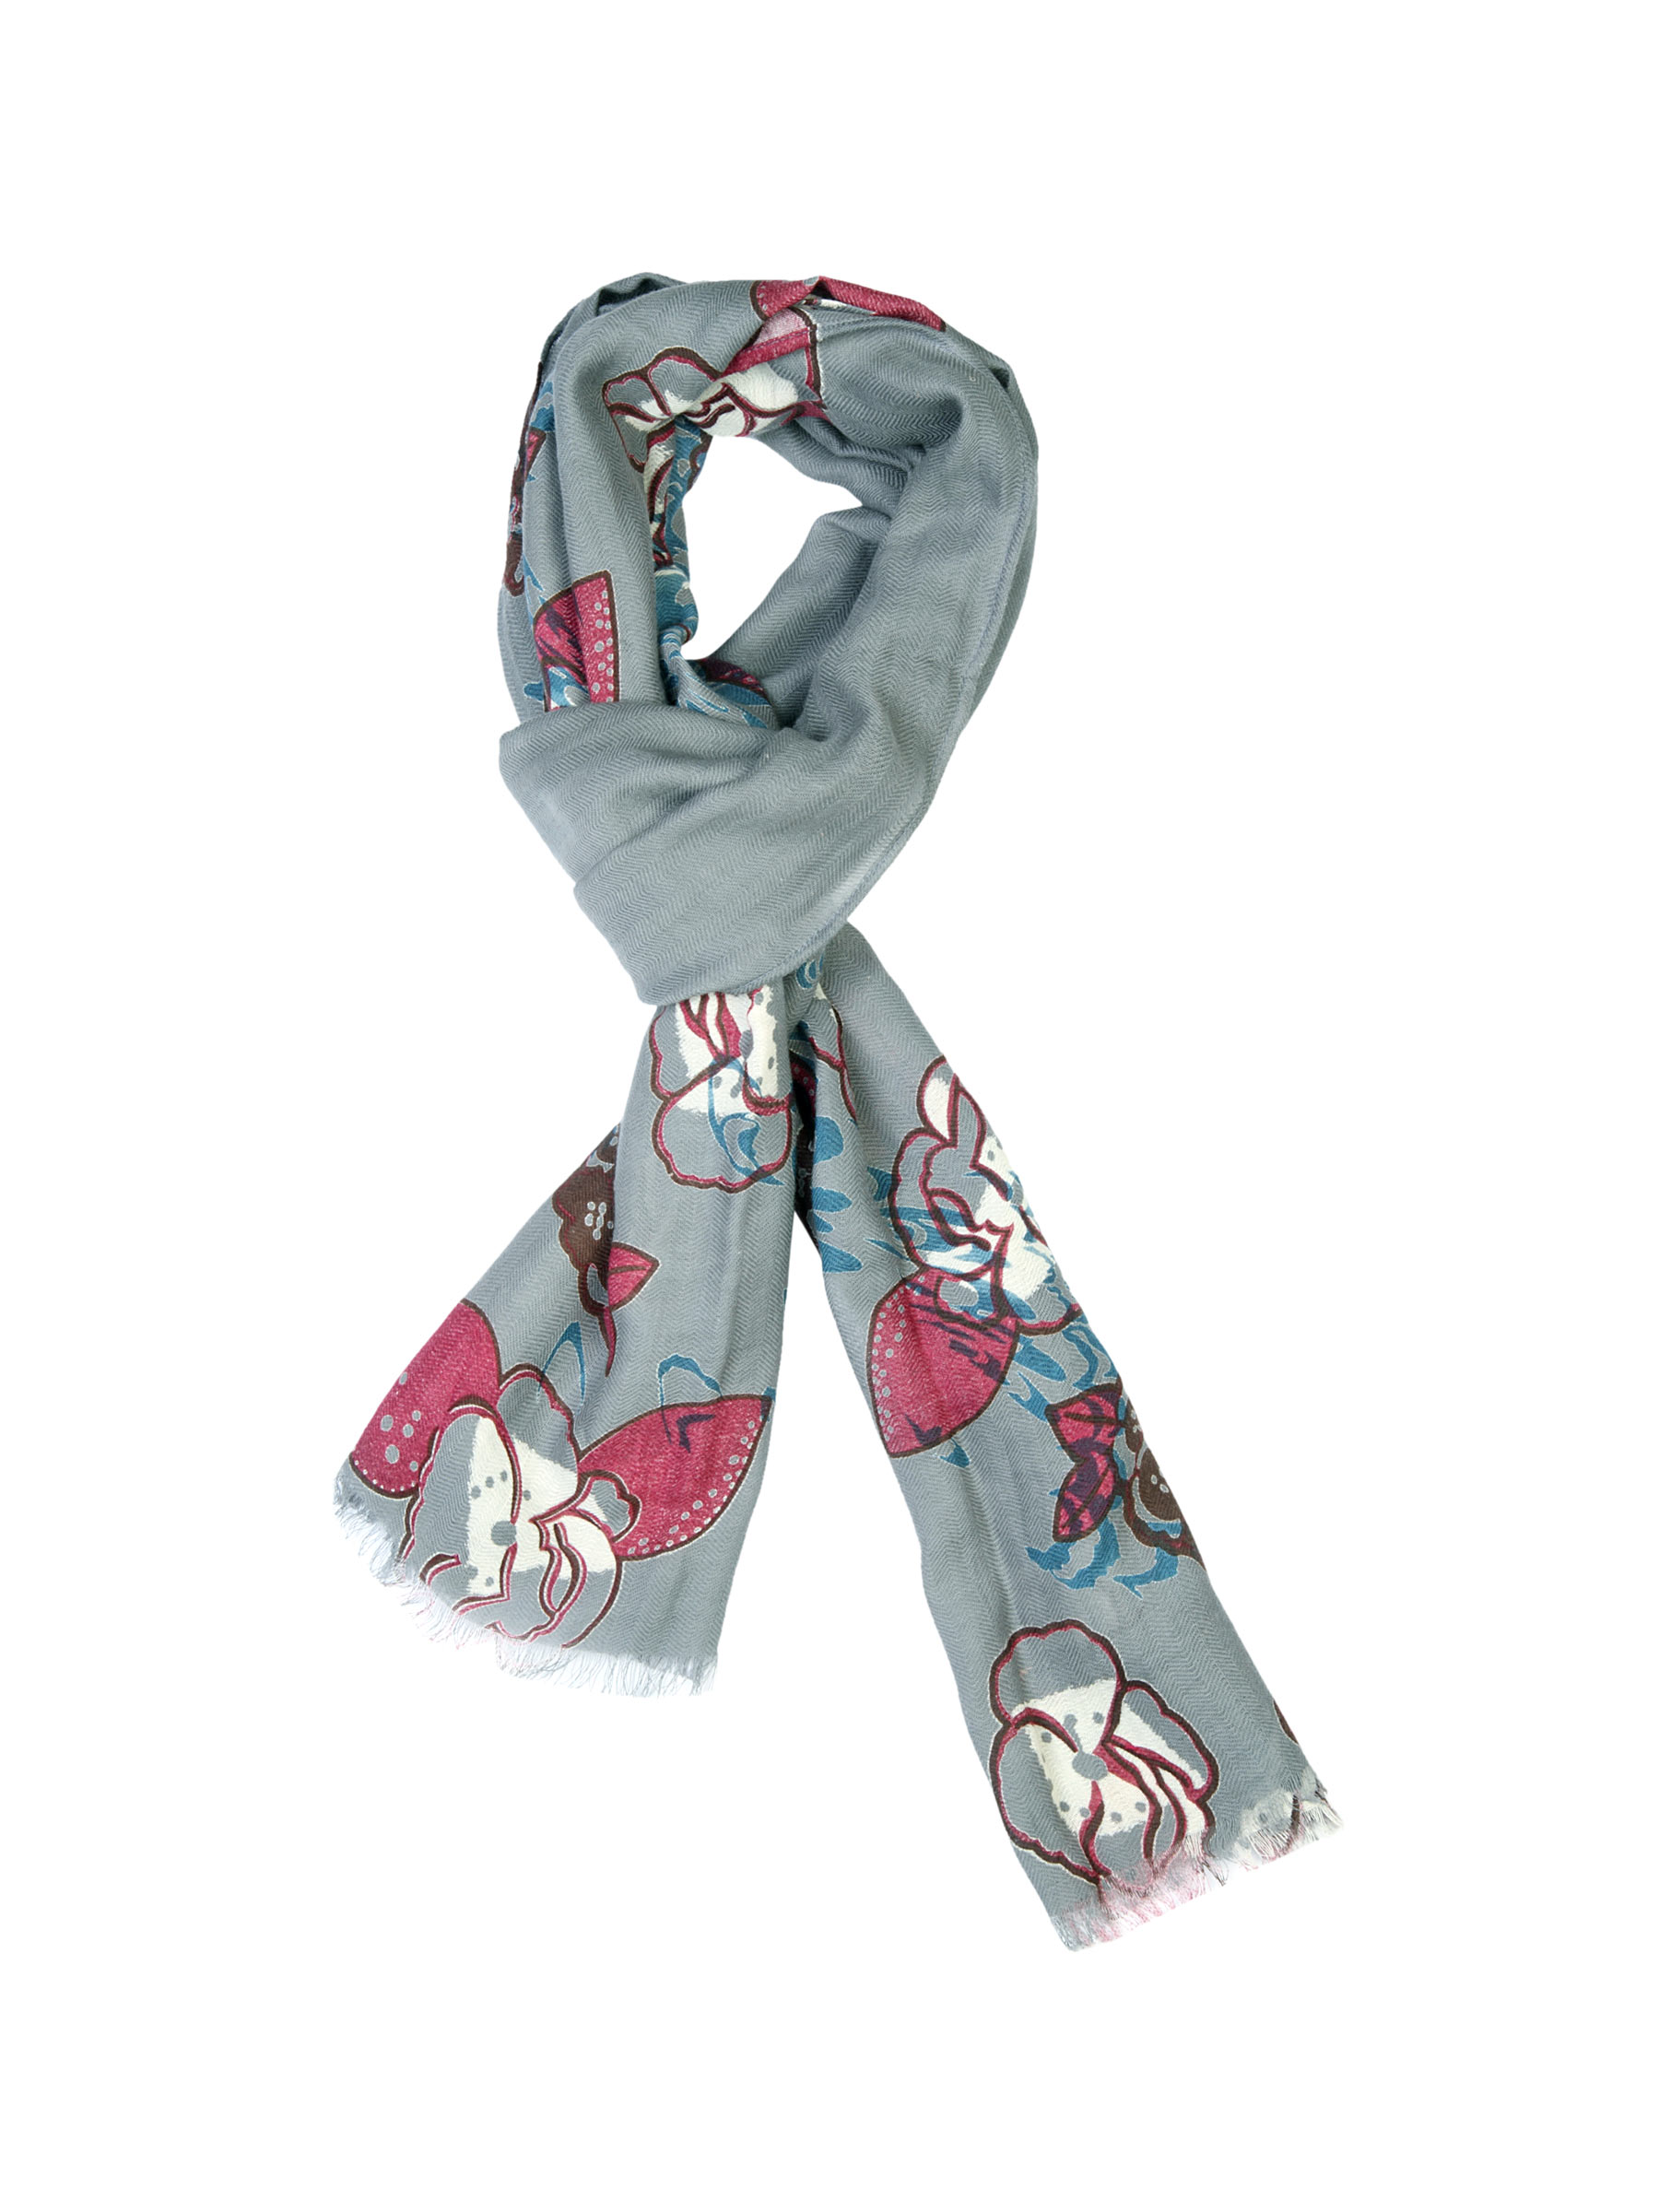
United Colors of Benetton Women Printed Grey Scarves
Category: Accessories / Scarves / Scarves
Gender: Women
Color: Grey
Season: Summer 2011
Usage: Casual